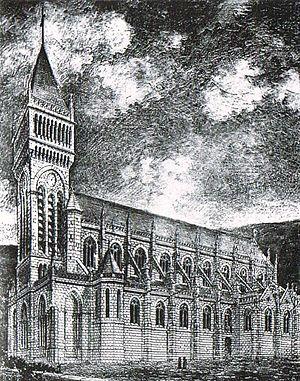
Plan de l'église Sainte-Jeanne-d'Arc de Besançon, dans les années 1920.
L'église Sainte-Jeanne-d'Arc est un édifice religieux chrétien situé dans le quartier de Bregille, à Besançon.